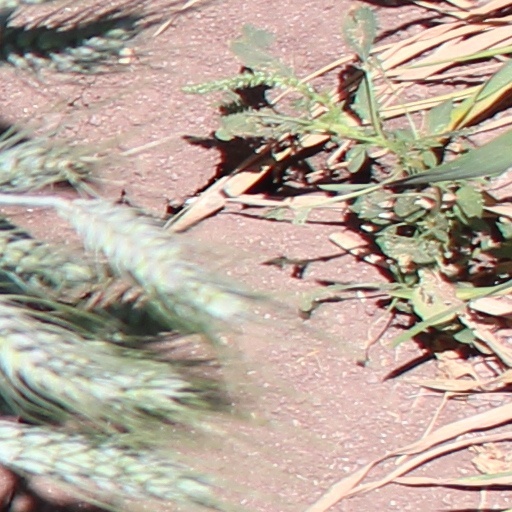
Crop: wheat